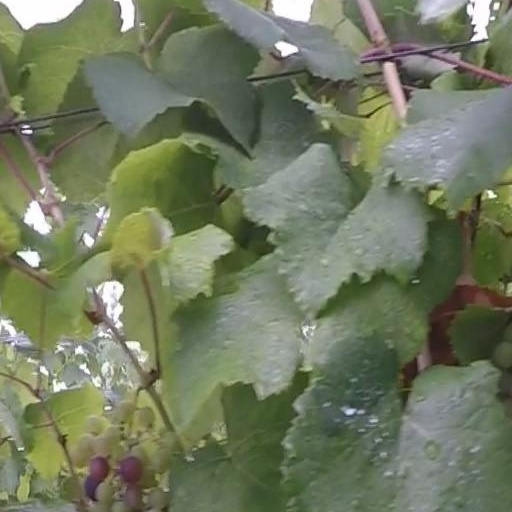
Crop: grape